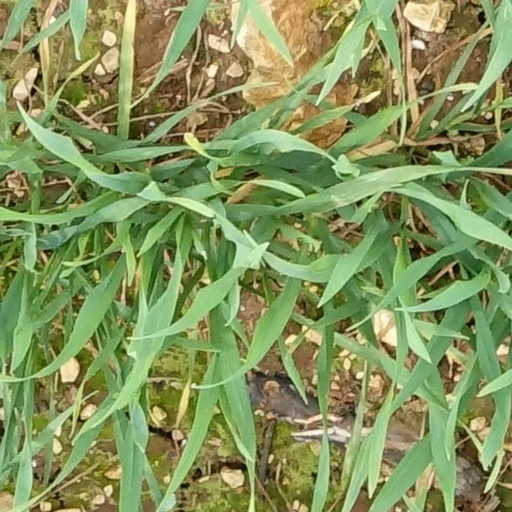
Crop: wheat